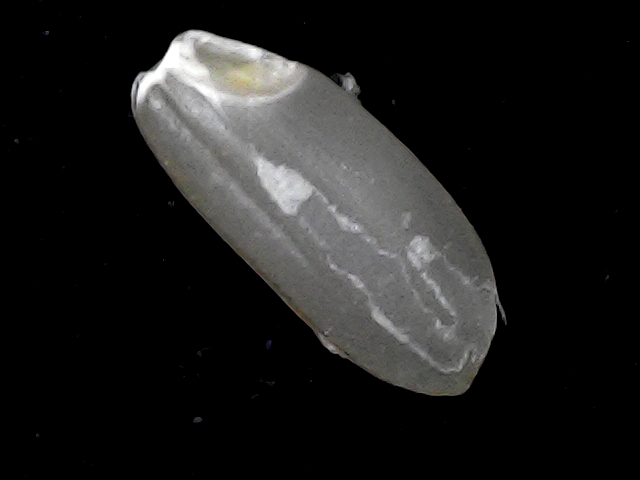
Rice variety: BD91